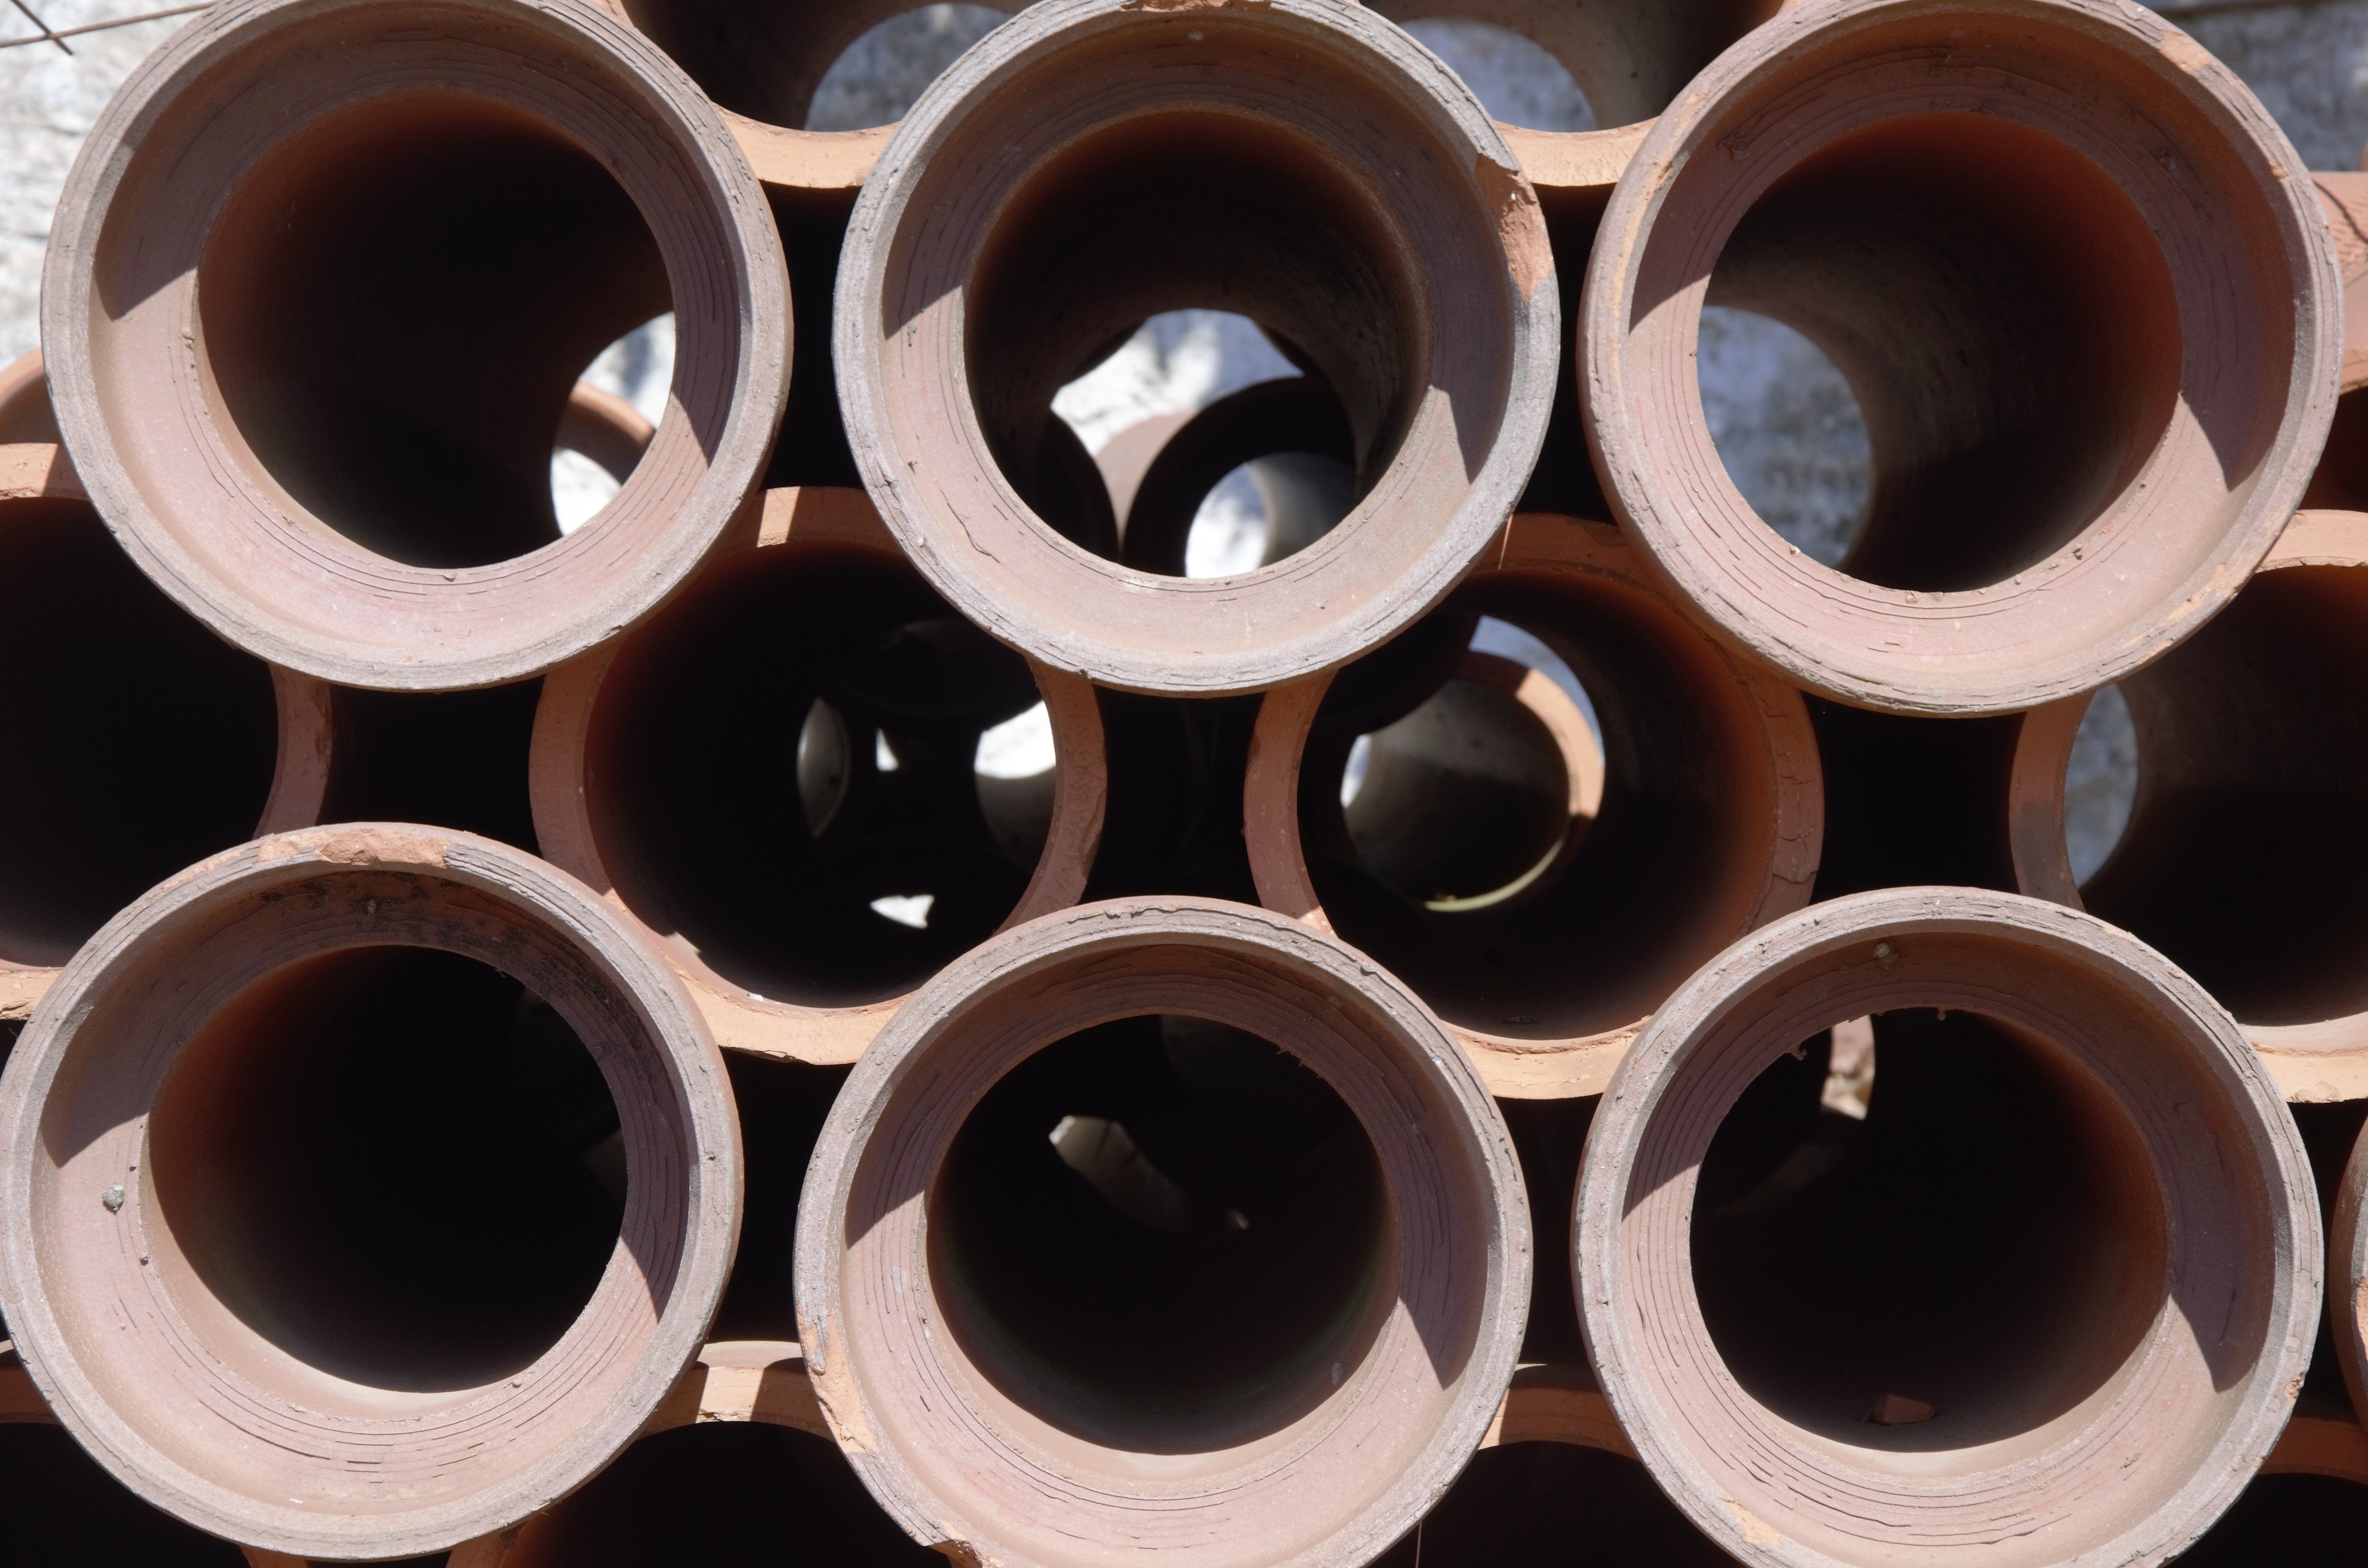
wood, wheel, texture, ceramic, metal, movement, material, circle, product, background, pipes, pipe, copper, circles, shape, man made object